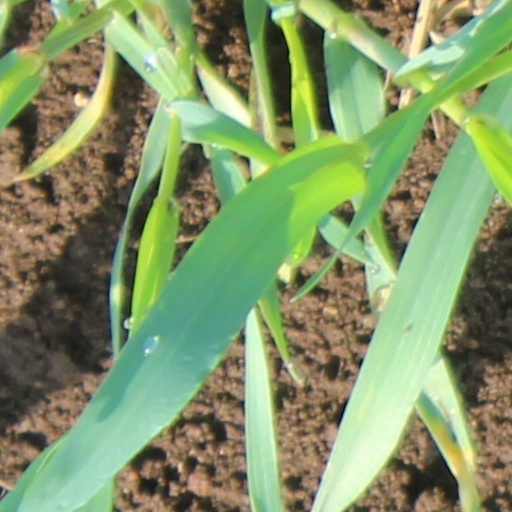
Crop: wheat